Question: Where was the picture taken?
Tambaya: A ina aka ɗauki hoton?
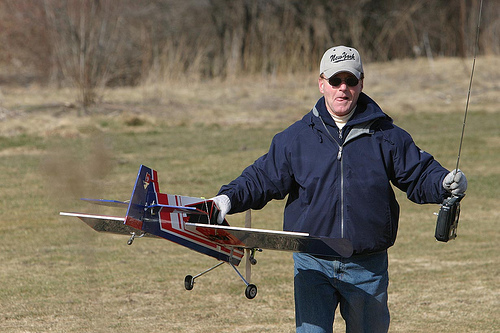
Answer: In a field.
Amsa: A fili.